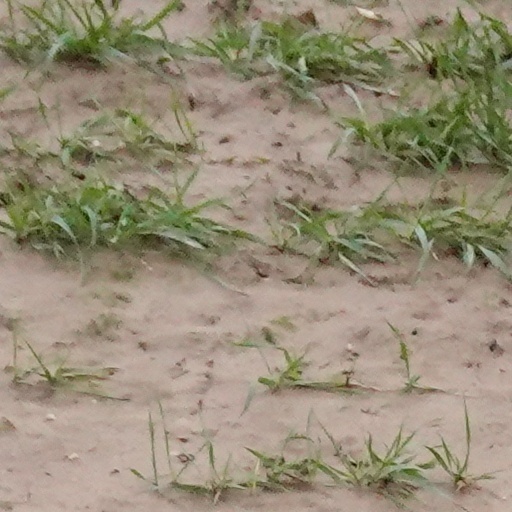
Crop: wheat